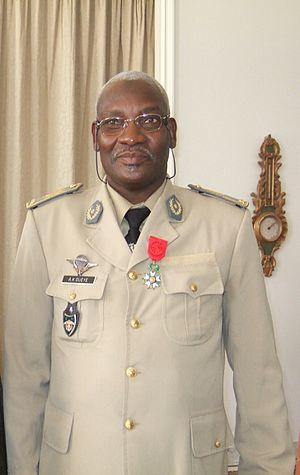
Réception Légion d'Honneur
Le général de division Abdel Kader Guèye, né le 4 janvier 1949 à Dakar au Sénégal, est un officier général sénégalais ayant exercé les fonctions de Sous-Chef d'état-major général des Armées.